Gonzalo Molina

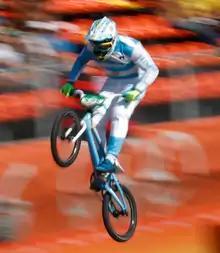
Molina at the 2016 Summer Olympics

Gonzalo Molina (born 5 May 1995) is an Argentine male BMX rider, representing his nation in international competitions. He competed in the time trial event at the 2015 UCI BMX World Championships.